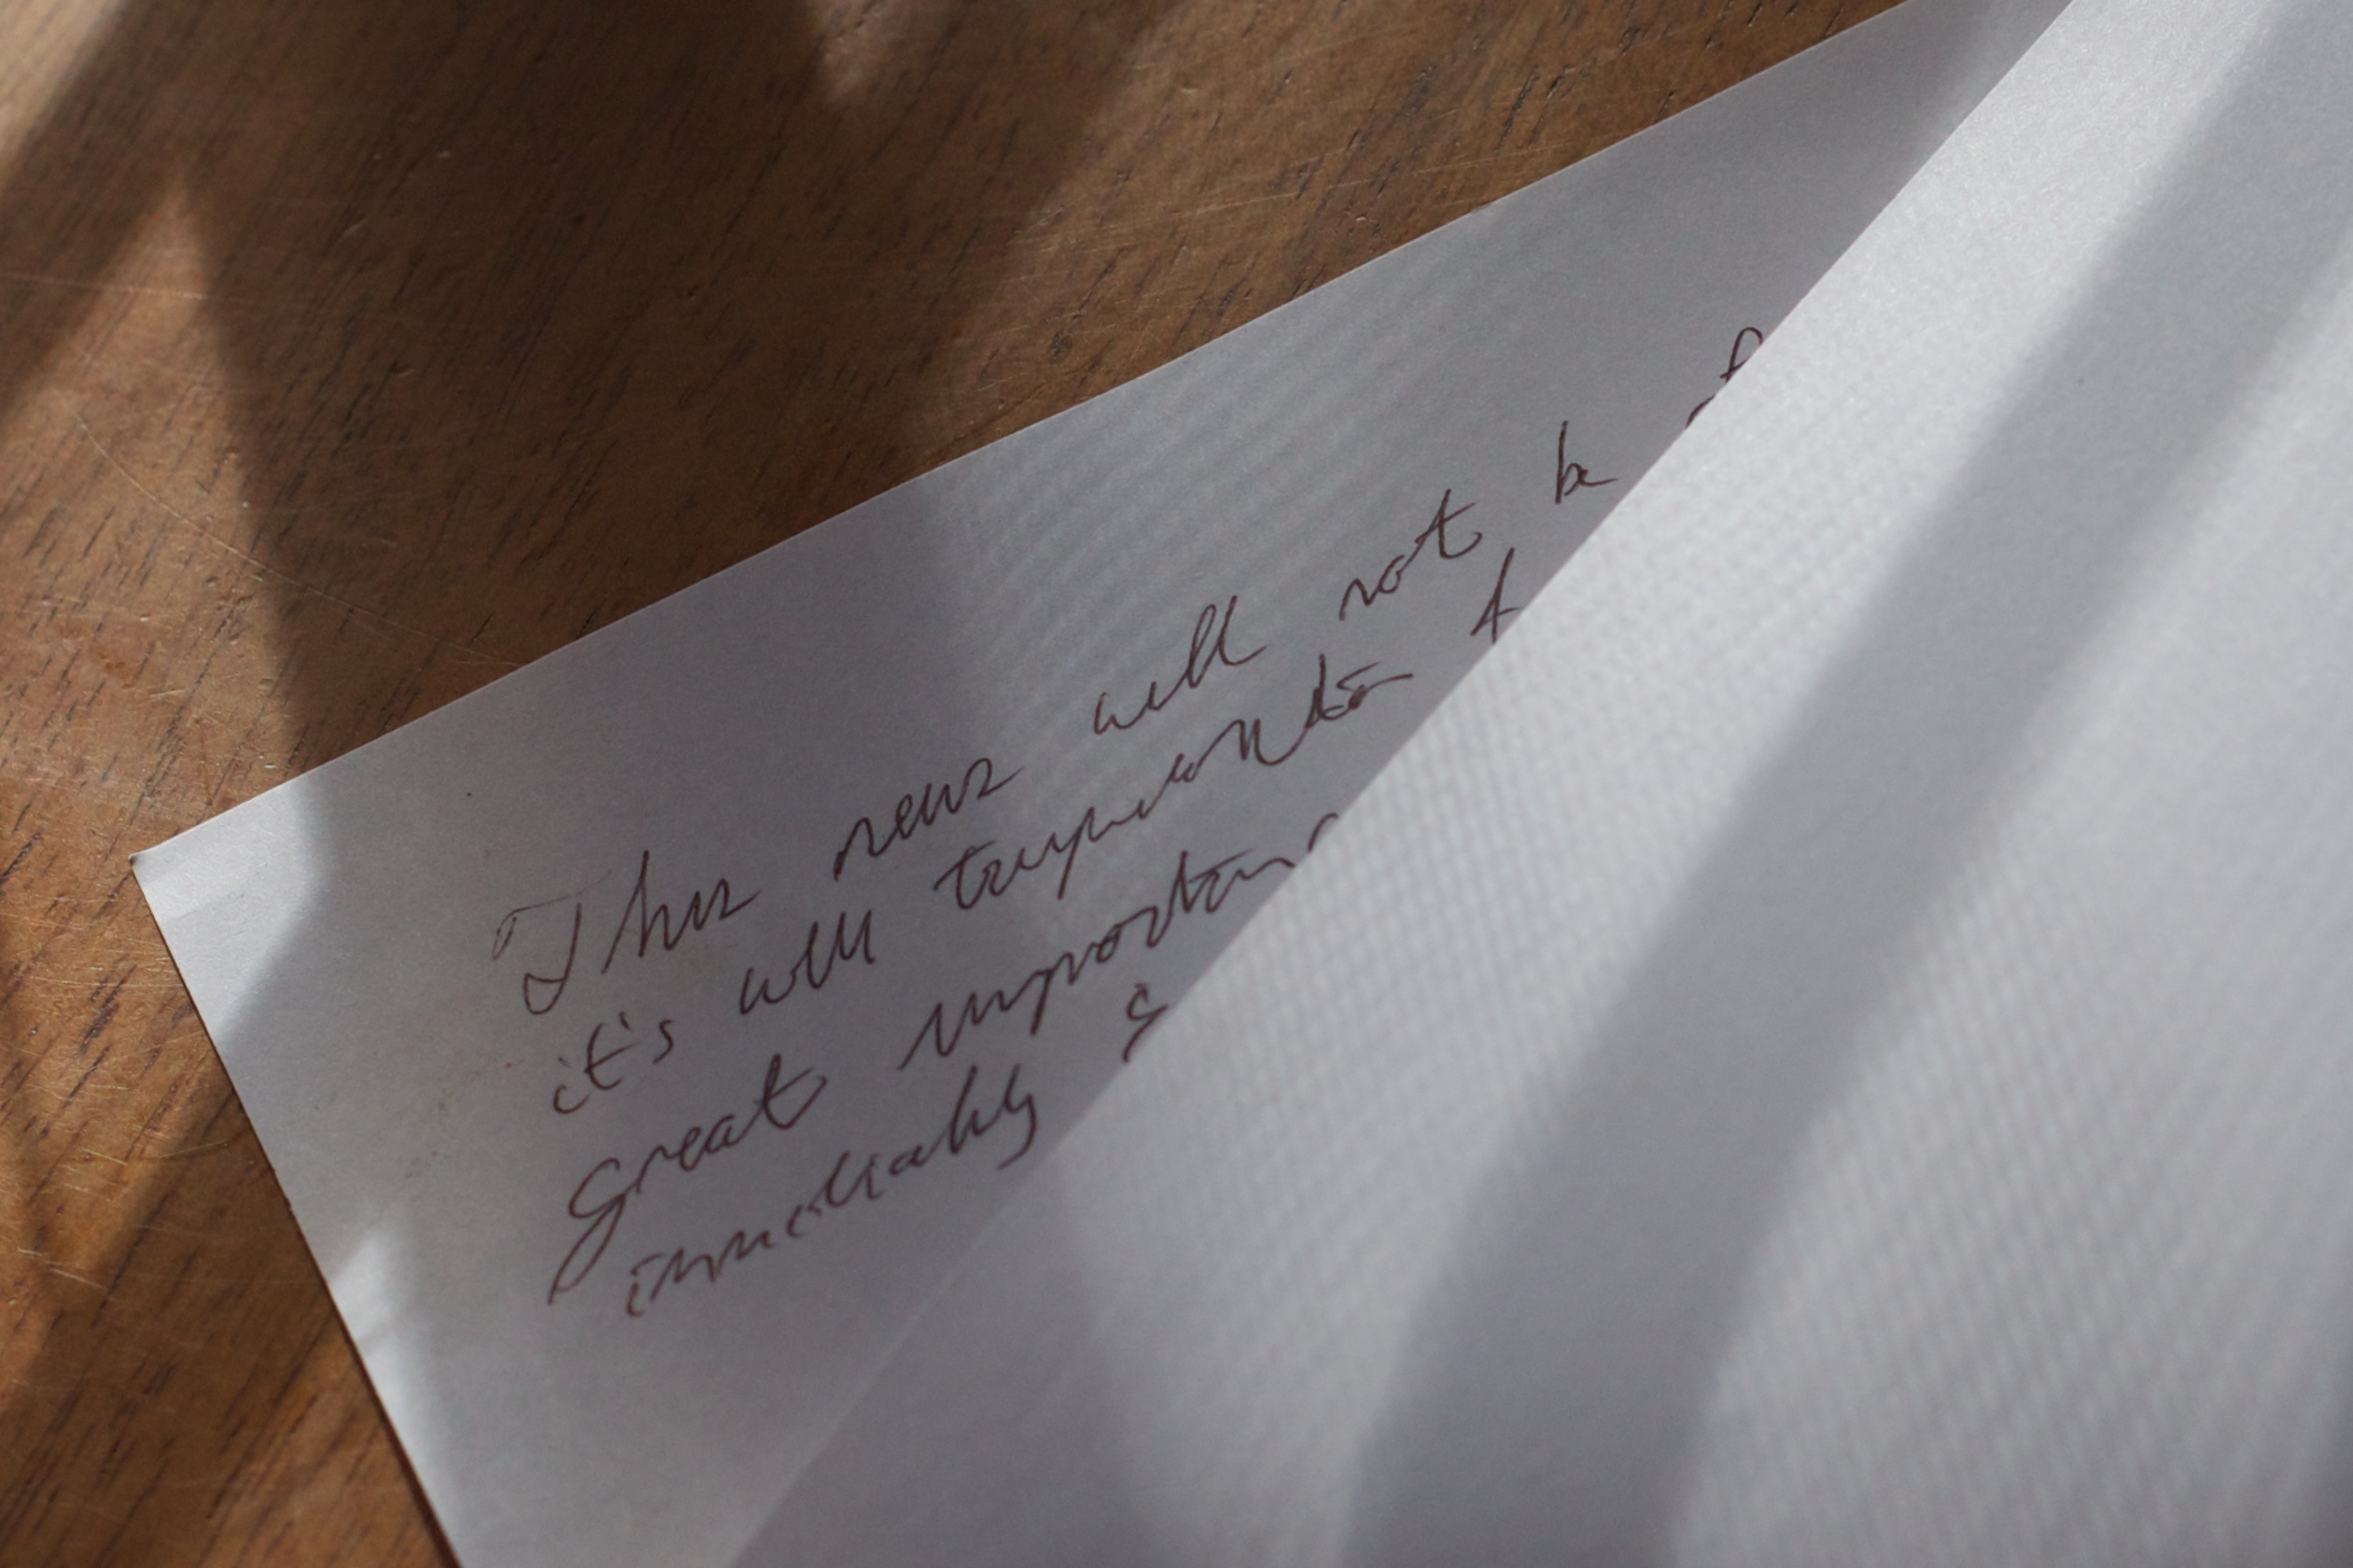
writing, wing, white, paper, art, sketch, drawing, design, text, handwriting, calligraphy, document, shape